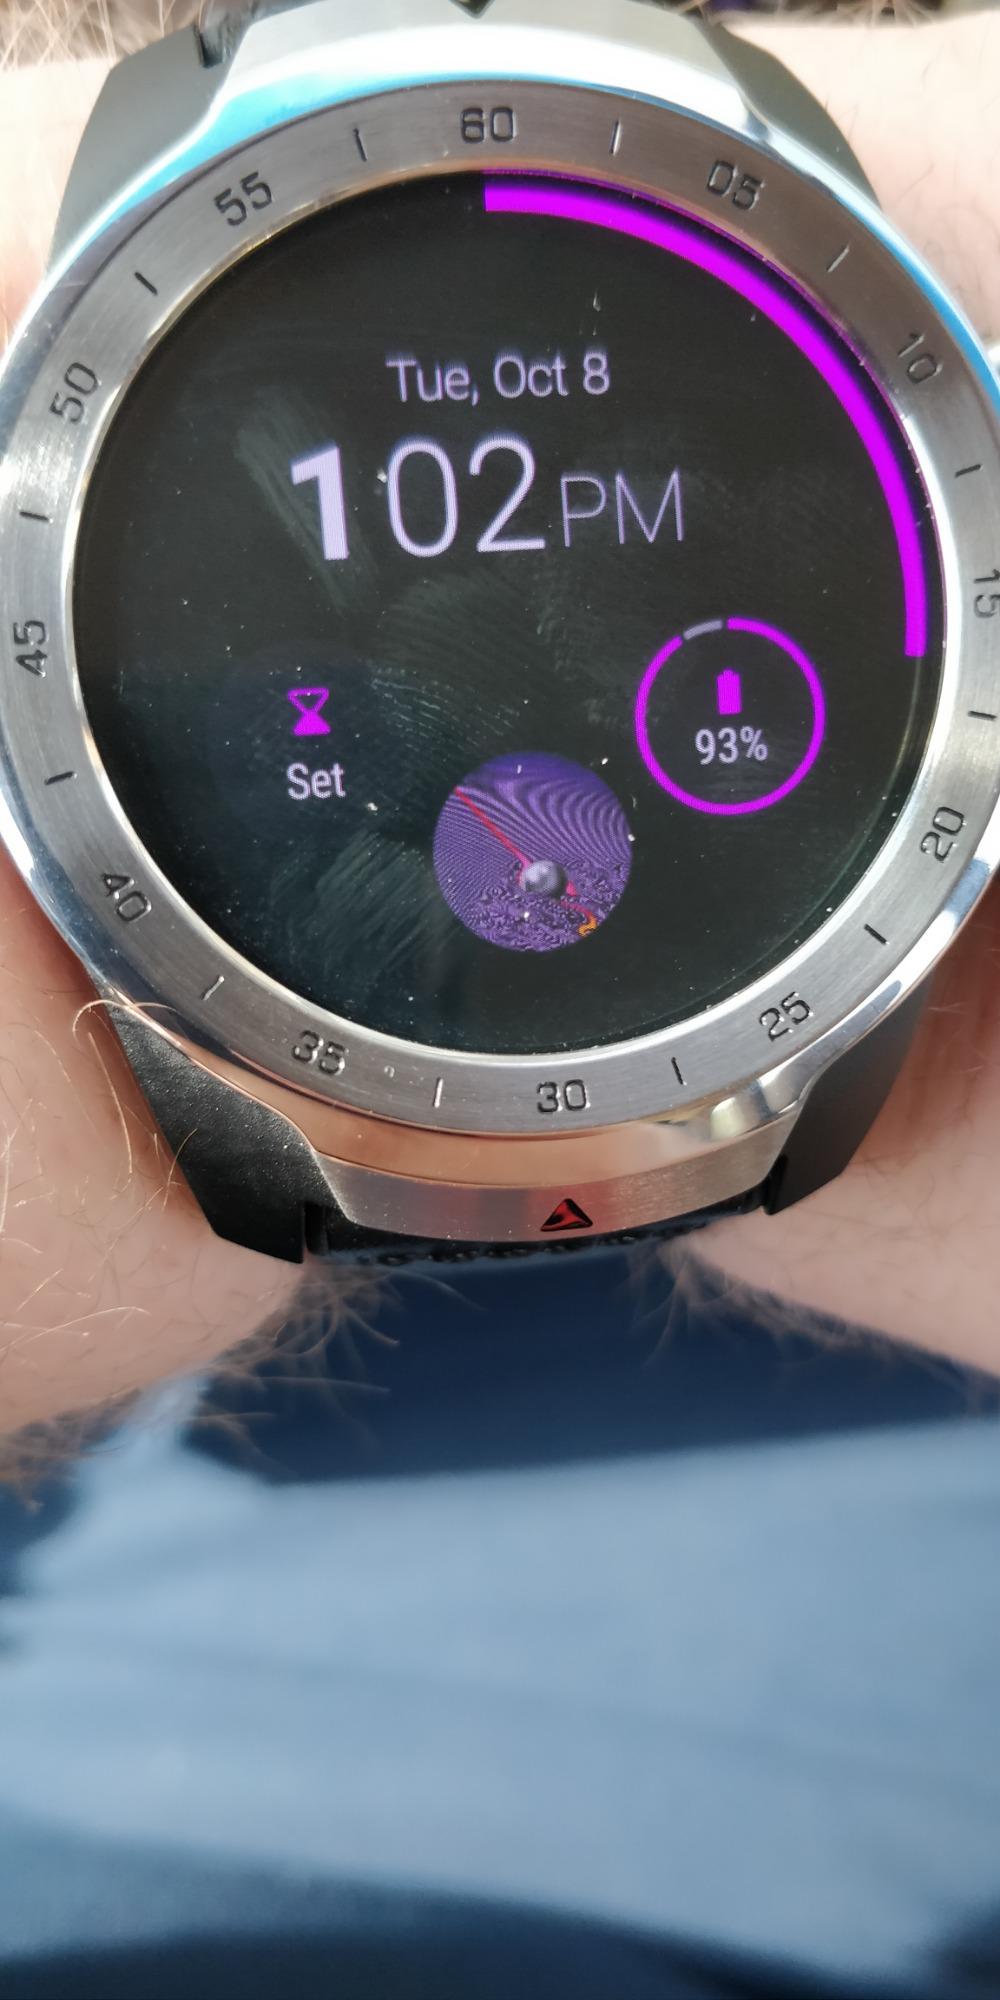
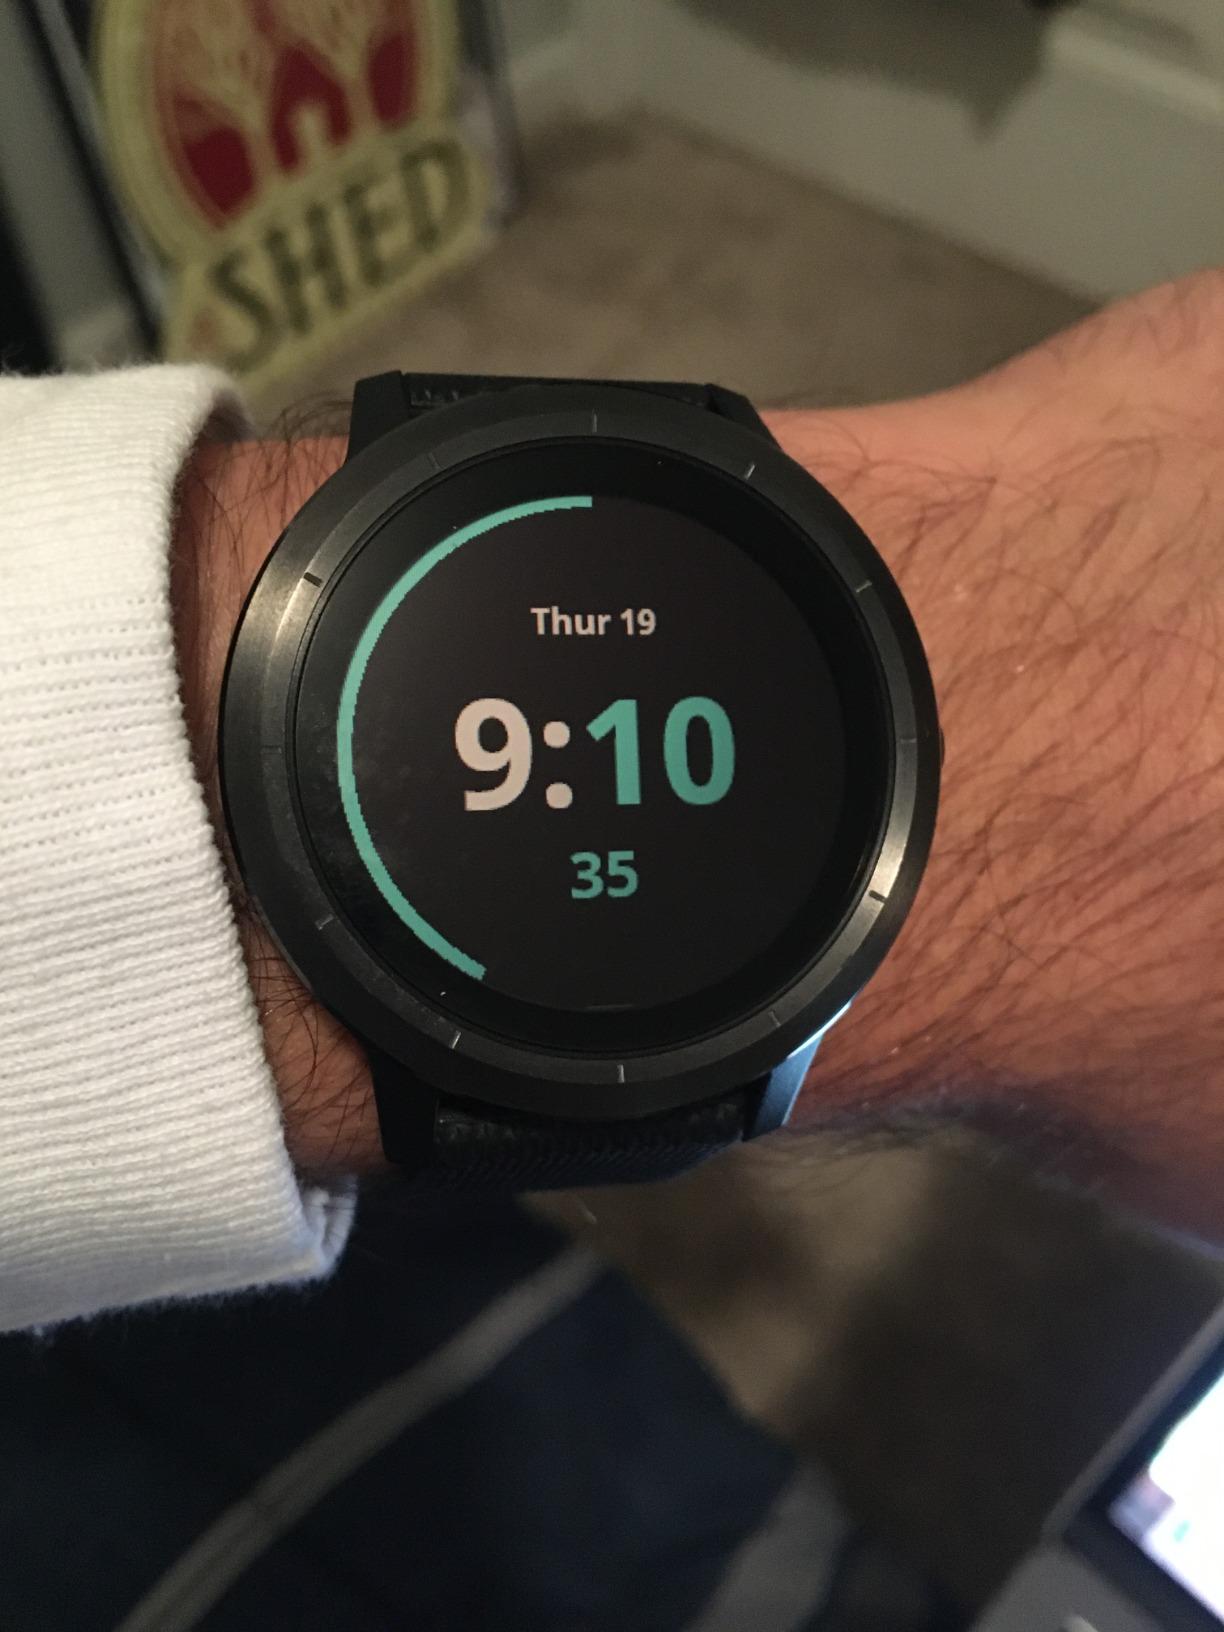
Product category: smartwatch
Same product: no